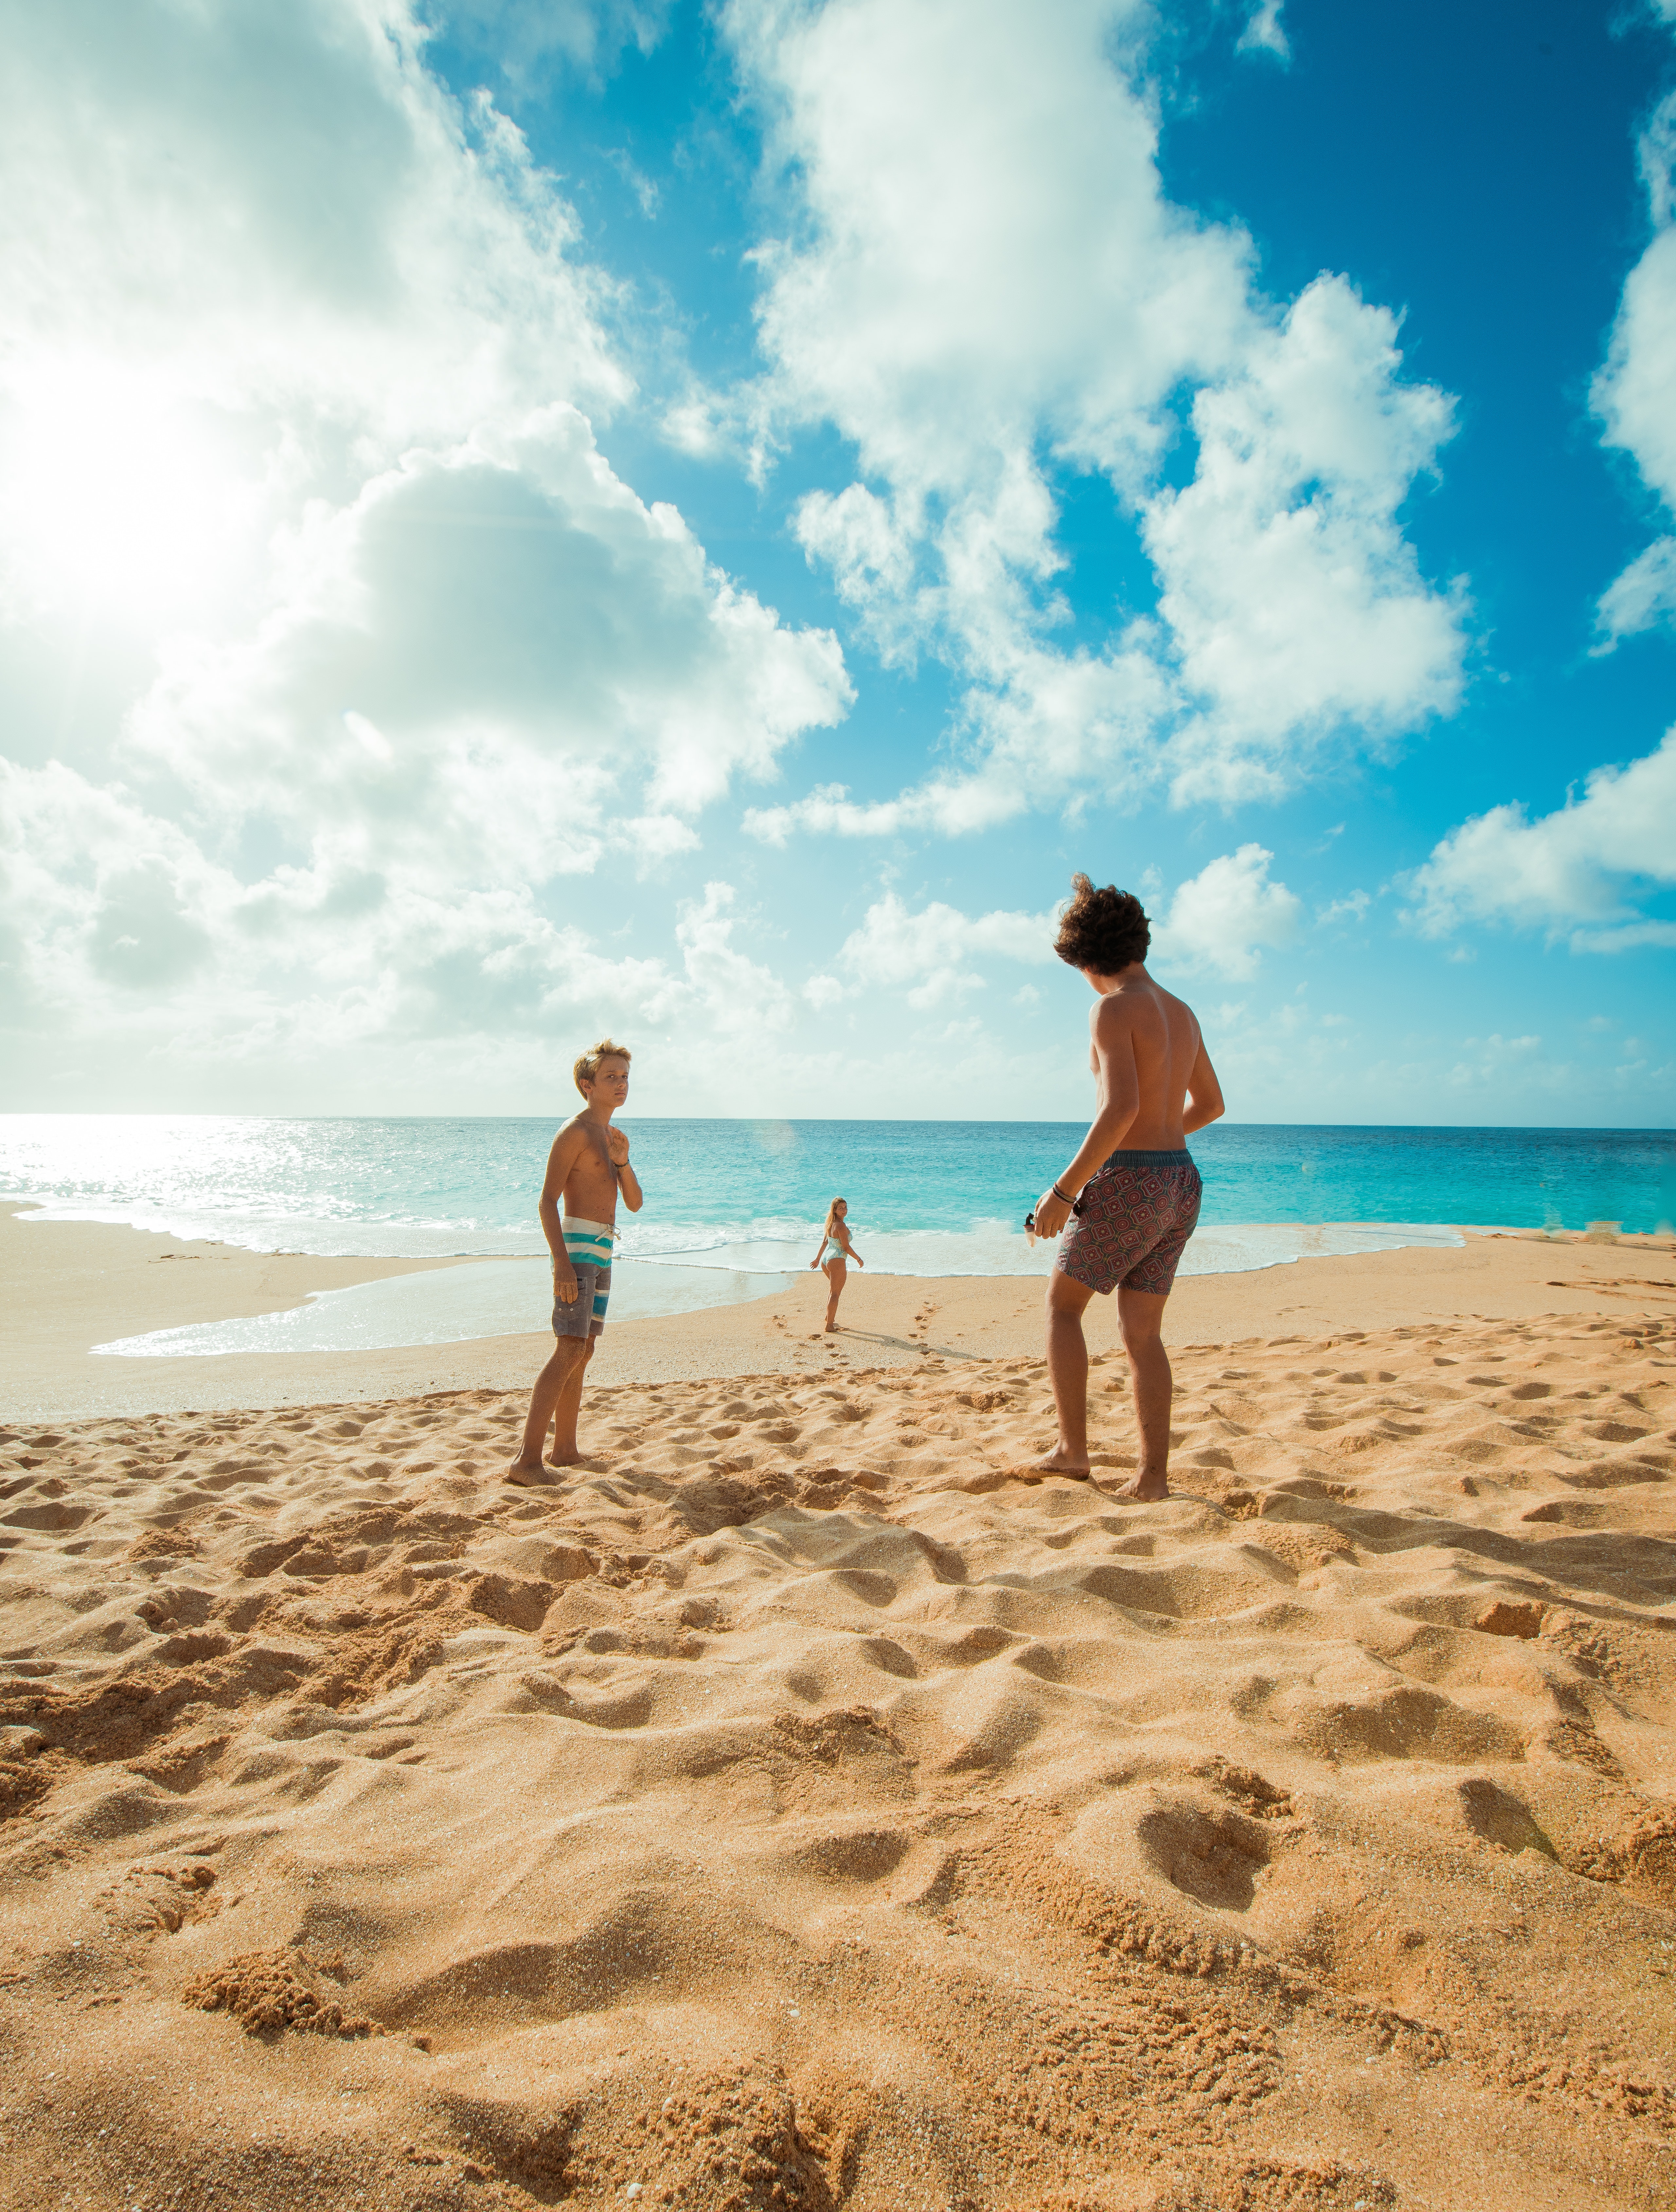
sea, beach, sky, body of water, vacation, cloud, shore, sand, fun, summer, ocean, coastal and oceanic landforms, horizon, coast, tourism, caribbean, water, leisure, girl, swimwear